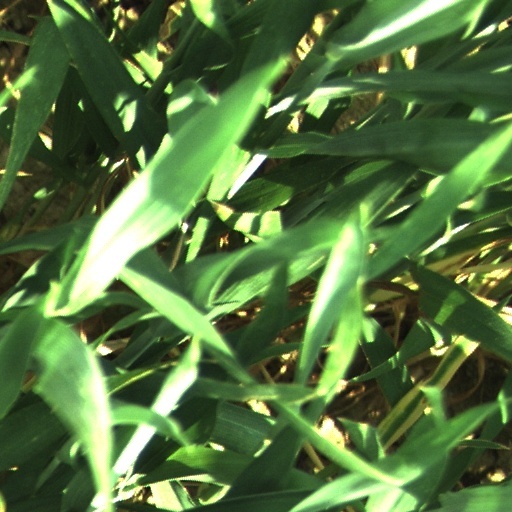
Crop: wheat